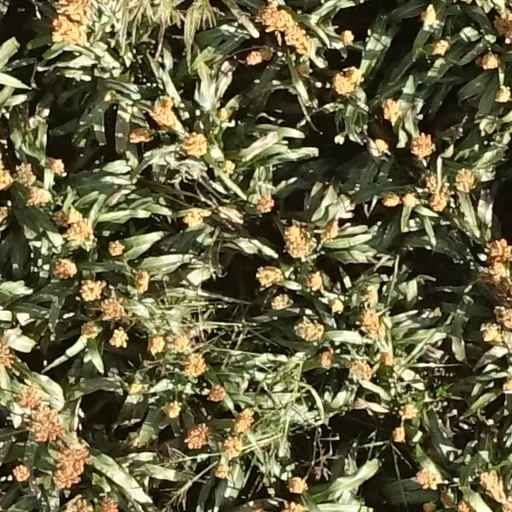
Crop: sorghum